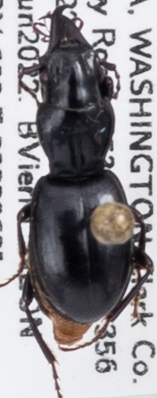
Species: Promecognathus crassus
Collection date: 2022-06-21
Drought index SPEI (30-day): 1.546
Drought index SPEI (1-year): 1.28
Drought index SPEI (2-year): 0.512